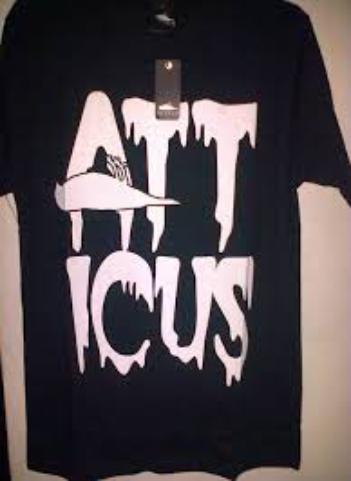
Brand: Atticus
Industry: Clothes